Lego

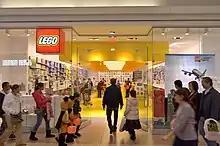
A Lego store in Toronto, Canada

Merlin Entertainments operates ten Legoland amusement parks, the original in Billund, Denmark, the second in Windsor, England, the third in Günzburg, Germany, the fourth in Carlsbad, California, the fifth in Winter Haven, Florida, the sixth in Iskandar Puteri, Malaysia, the seventh in Dubai, United Arab Emirates, the eighth in Nagoya, Japan, the ninth in Goshen, New York, and a tenth in 2022 in Shanghai, China. On 13 July 2005, the control of 70% of the Legoland parks was sold for $460 million to the Blackstone Group of New York while the remaining 30% is still held by Lego Group. There are also eight Legoland Discovery Centres, two in Germany, four in the United States, one in Japan and one in the United Kingdom. Two Legoland Discovery Centres opened in 2013: one at the Westchester Ridge Hill shopping complex in Yonkers, New York, and one at the Vaughan Mills in Vaughan, Ontario, Canada. Another opened at American Dream Meadowlands in East Rutherford, New Jersey, in 2021.